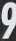
Number: 9